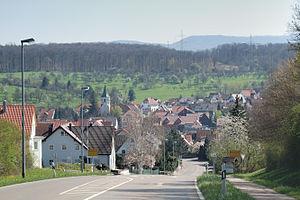
Notzingen est une commune de Bade-Wurtemberg, située dans l'arrondissement d'Esslingen, dans la région de Stuttgart, dans le district de Stuttgart.